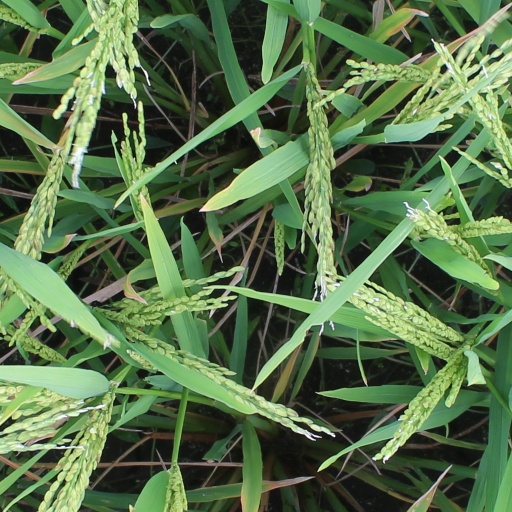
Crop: rice